West Bengal Board of Secondary Education

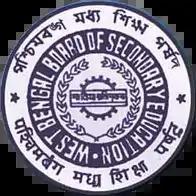

The West Bengal Board of Secondary Education (WBBSE) is the West Bengal state government administered autonomous examining authority for the Standard 10 examination (or secondary school level examination) of West Bengal, India. It came into force by the West Bengal Board of Secondary Education Act-1963. They conduct board exams every year. This exam is organized every February. The next exam will be held in 2025.